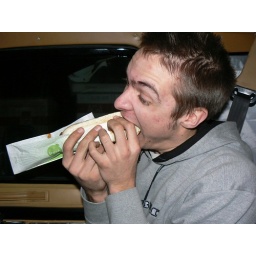
It's not right if you don't have hot dogs on a road trip in your van